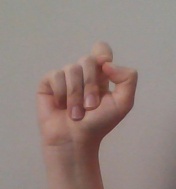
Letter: fa